Czesław Wołłejko

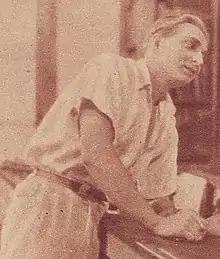
Czesław Wołłejko in 1947.

Czesław Wołłejko (17 March 1916 – 7 February 1987) was a Polish film, theatre, television and radio actor, as well as a director. He appeared in more than twenty films. Best known for his role as Baron Krzeszowski in the series The Doll based on the book by Bolesław Prus.